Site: brandenburg
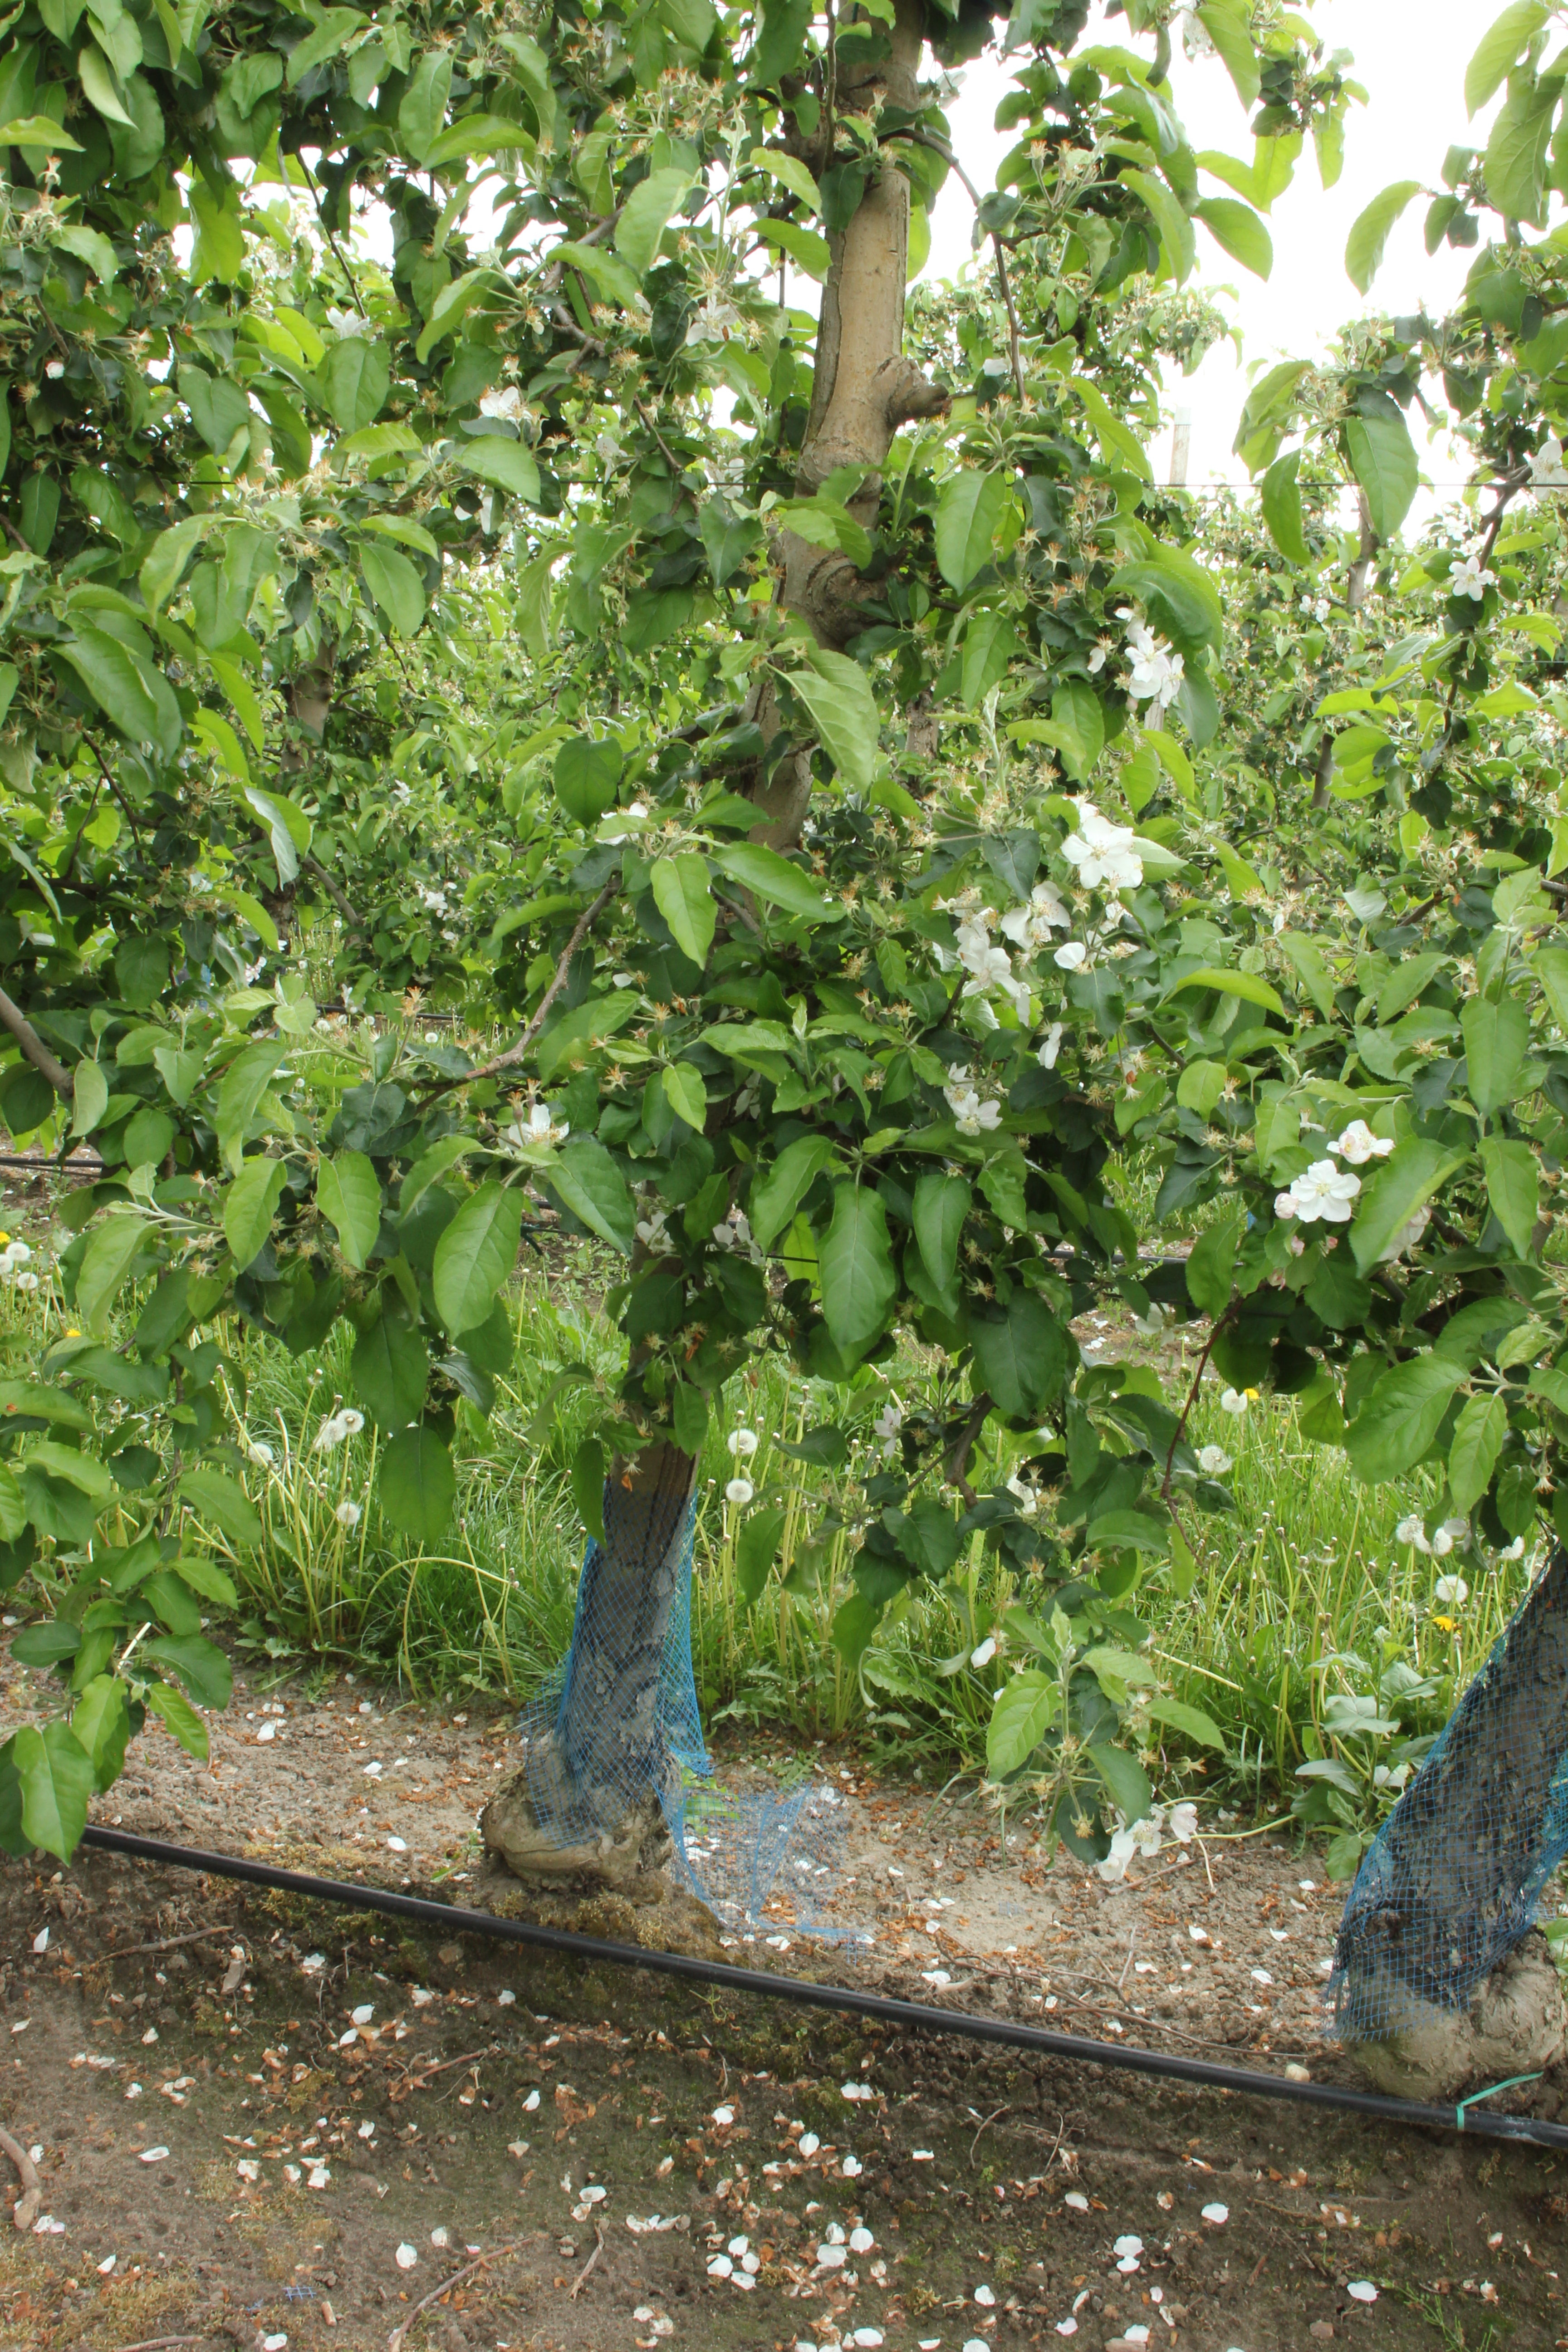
Growth stage (BBCH 67): Flowering